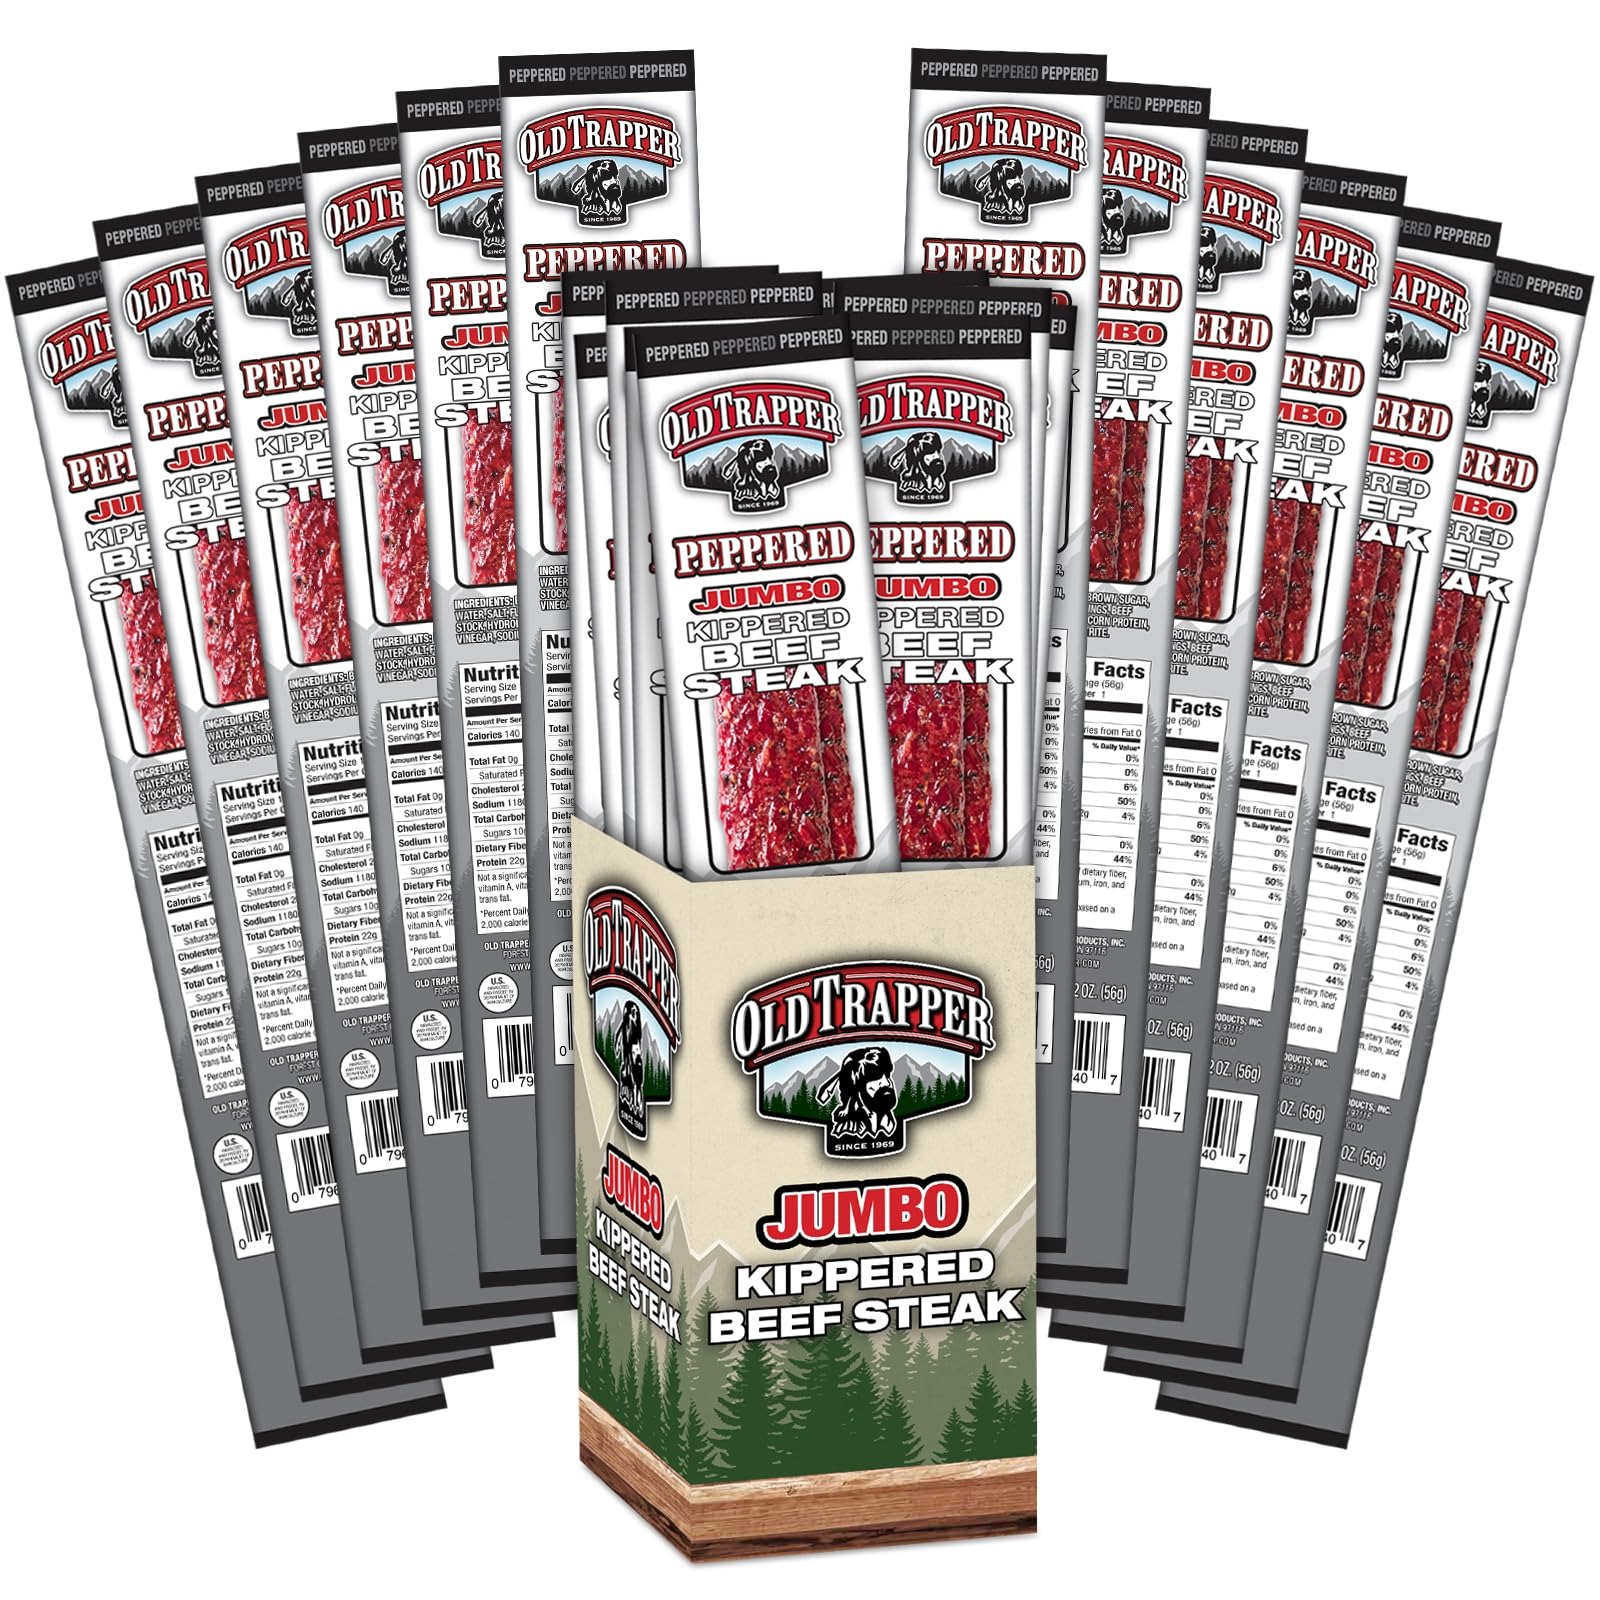
Item Name: Old Trapper Kippered Steak, Peppered Flavor, Two-Ounce Individually Wrapped Packages, Spicy Meat Snack for Between Meal Bites, 22 Grams of Protein per Serving (Pack of 12)
Bullet Point 1: SMART SNACK: Drop those chips and crackers; Kippered steak is a better snack food with 22 grams of protein and one gram of fat per serving
Bullet Point 2: DELICIOUS: Savory, smoky, and just a little sweet, this is a gourmet meat snack you'll love to eat
Bullet Point 3: QUALITY FOOD: Made with 100 percent beef, quality ingredients, and natural wood smoke
Bullet Point 4: CONVENIENT: Perfect pantry snacks; Stash packages in your glove box, gym bag, or at the office
Bullet Point 5: BULK SIZE: A 12-pack case of kippered steak will outlast even your worst hunger
Value: 24.0
Unit: Ounce

Price: 5.79